Virtual Pro Wrestling 2: Ōdō Keishō

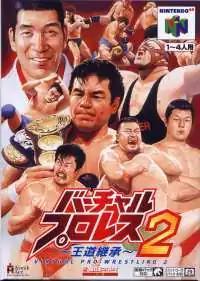
Cover art of "Virtual Pro Wrestling 2"

is a professional wrestling video game released in 2000 for the Nintendo 64. The game was only released in Japan and is the sequel to 1997's "Virtual Pro Wrestling 64". The subtitle, , translates to English as "Royal Road Succession", which is also the name of the game's single player mode.